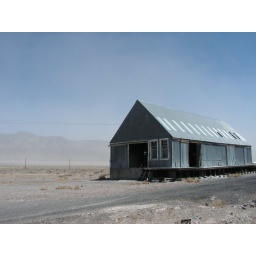
Deserted and battered building near Goldfield Nevada, on highway 95